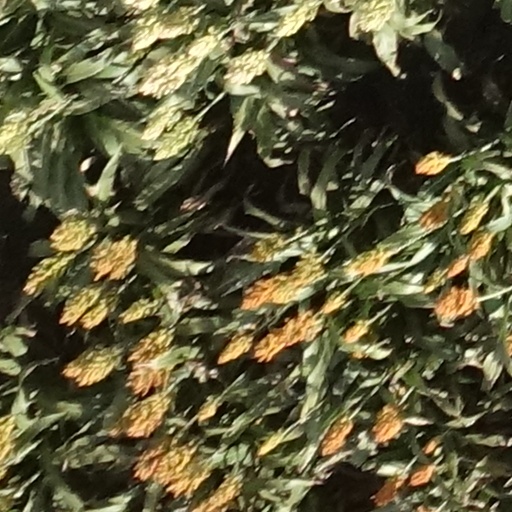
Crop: sorghum